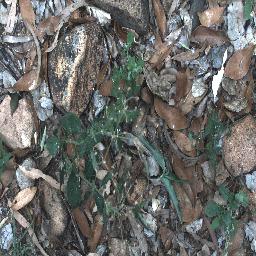
Label: negative